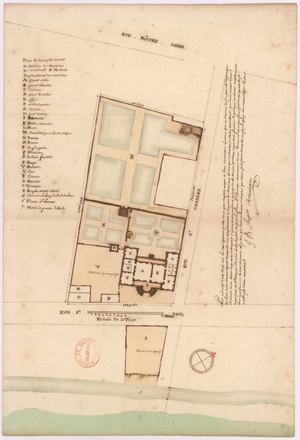
Plan de l'hôtel de Philippe de Rigaud, marquis de Vaudreuil, gouverneur général de la Nouvelle-France, sis à Montréal
Le château de Vaudreuil était la résidence du Gouverneur-général de la Nouvelle-France Philippe de Rigaud de Vaudreuil à Montréal. Détruit en parti par un incendie le 6 juin 1803, il est démolie par les autorités montréalaises en 1807 et remplacé par la Place du marché Neuf puis la Place Jacques-Cartier.
Cet article traite des événements qui se sont produits durant l'année 1726 au Canada.